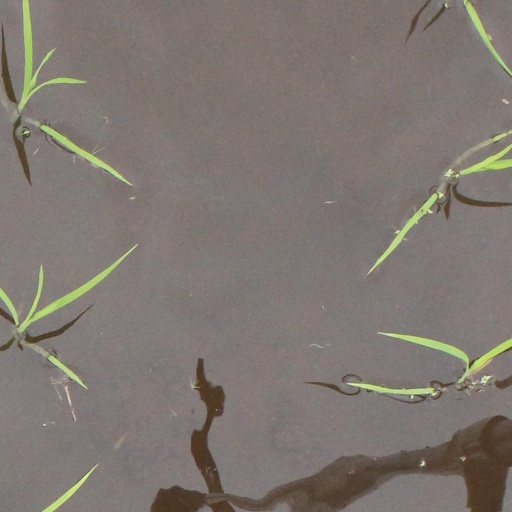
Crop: rice